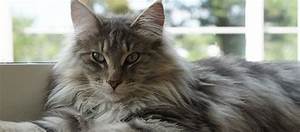
Label: gatto